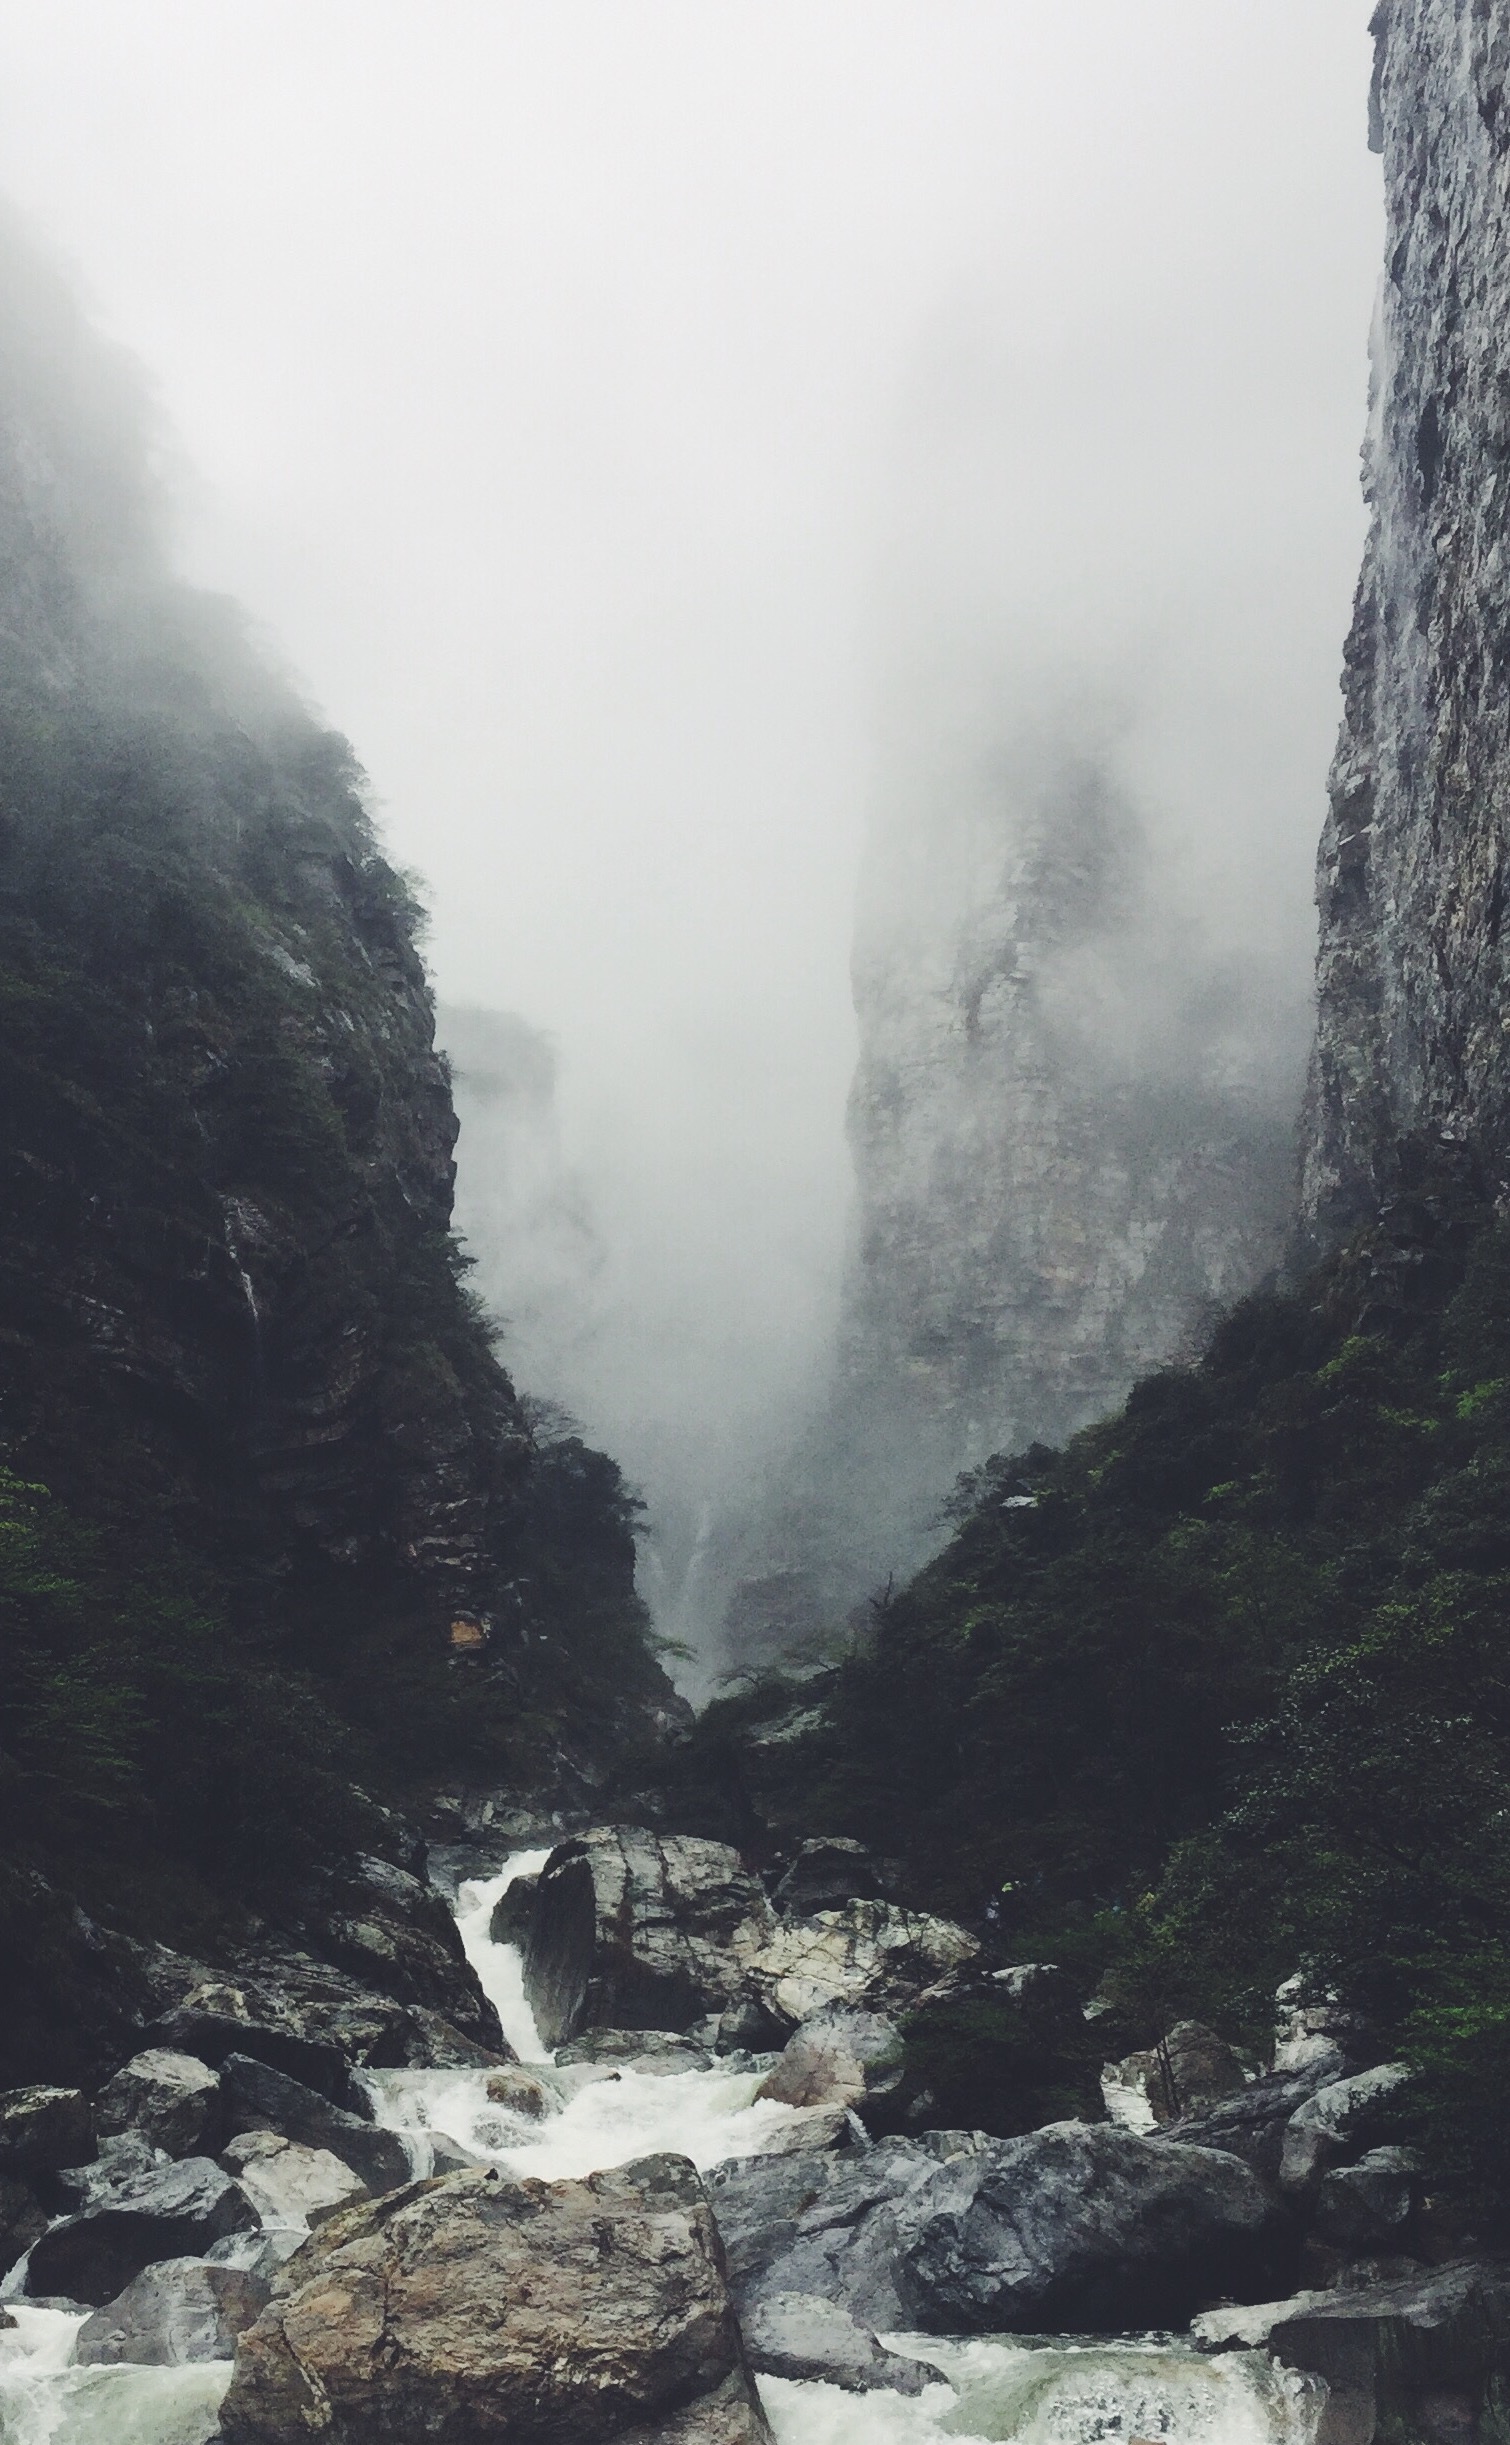
water, nature, rock, waterfall, mountain, snow, fog, mist, adventure, mountain range, cliff, stream, weather, canyon, terrain, ridge, summit, water feature, landform, atmospheric phenomenon, mountainous landforms, geological phenomenon